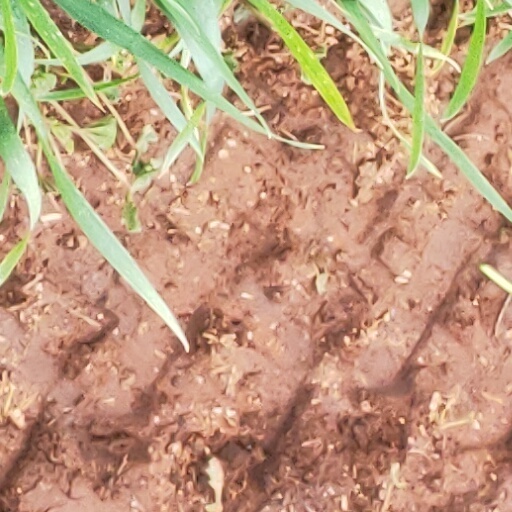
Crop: wheat